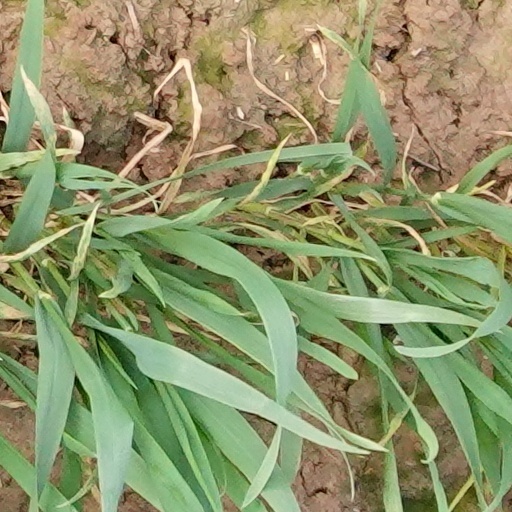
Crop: wheat